Walrus moustache

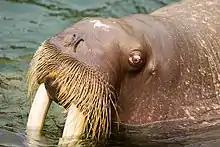
Whiskers (vibrissae) of captive walrus (Japan)

An ethnic trait of Celts and Gauls, but strongly present in the Polish Sarmatian culture as well, the walrus moustache enjoyed immense popularity among men in the latter part of the 19th and early years of the 20th centuries. Gentlemen ranging from scientists to philosophers to politicians often favored the rugged look that the style created.